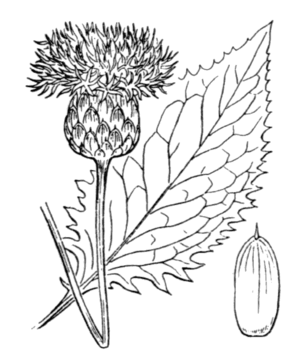
La Serratule à feuilles de lycopode ou Serratule à feuilles de chanvre d'eau est une espèce de plantes vivaces de la famille des Asteracées.